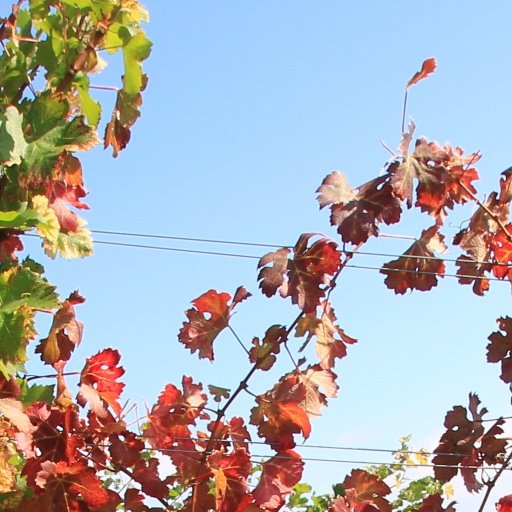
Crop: grape